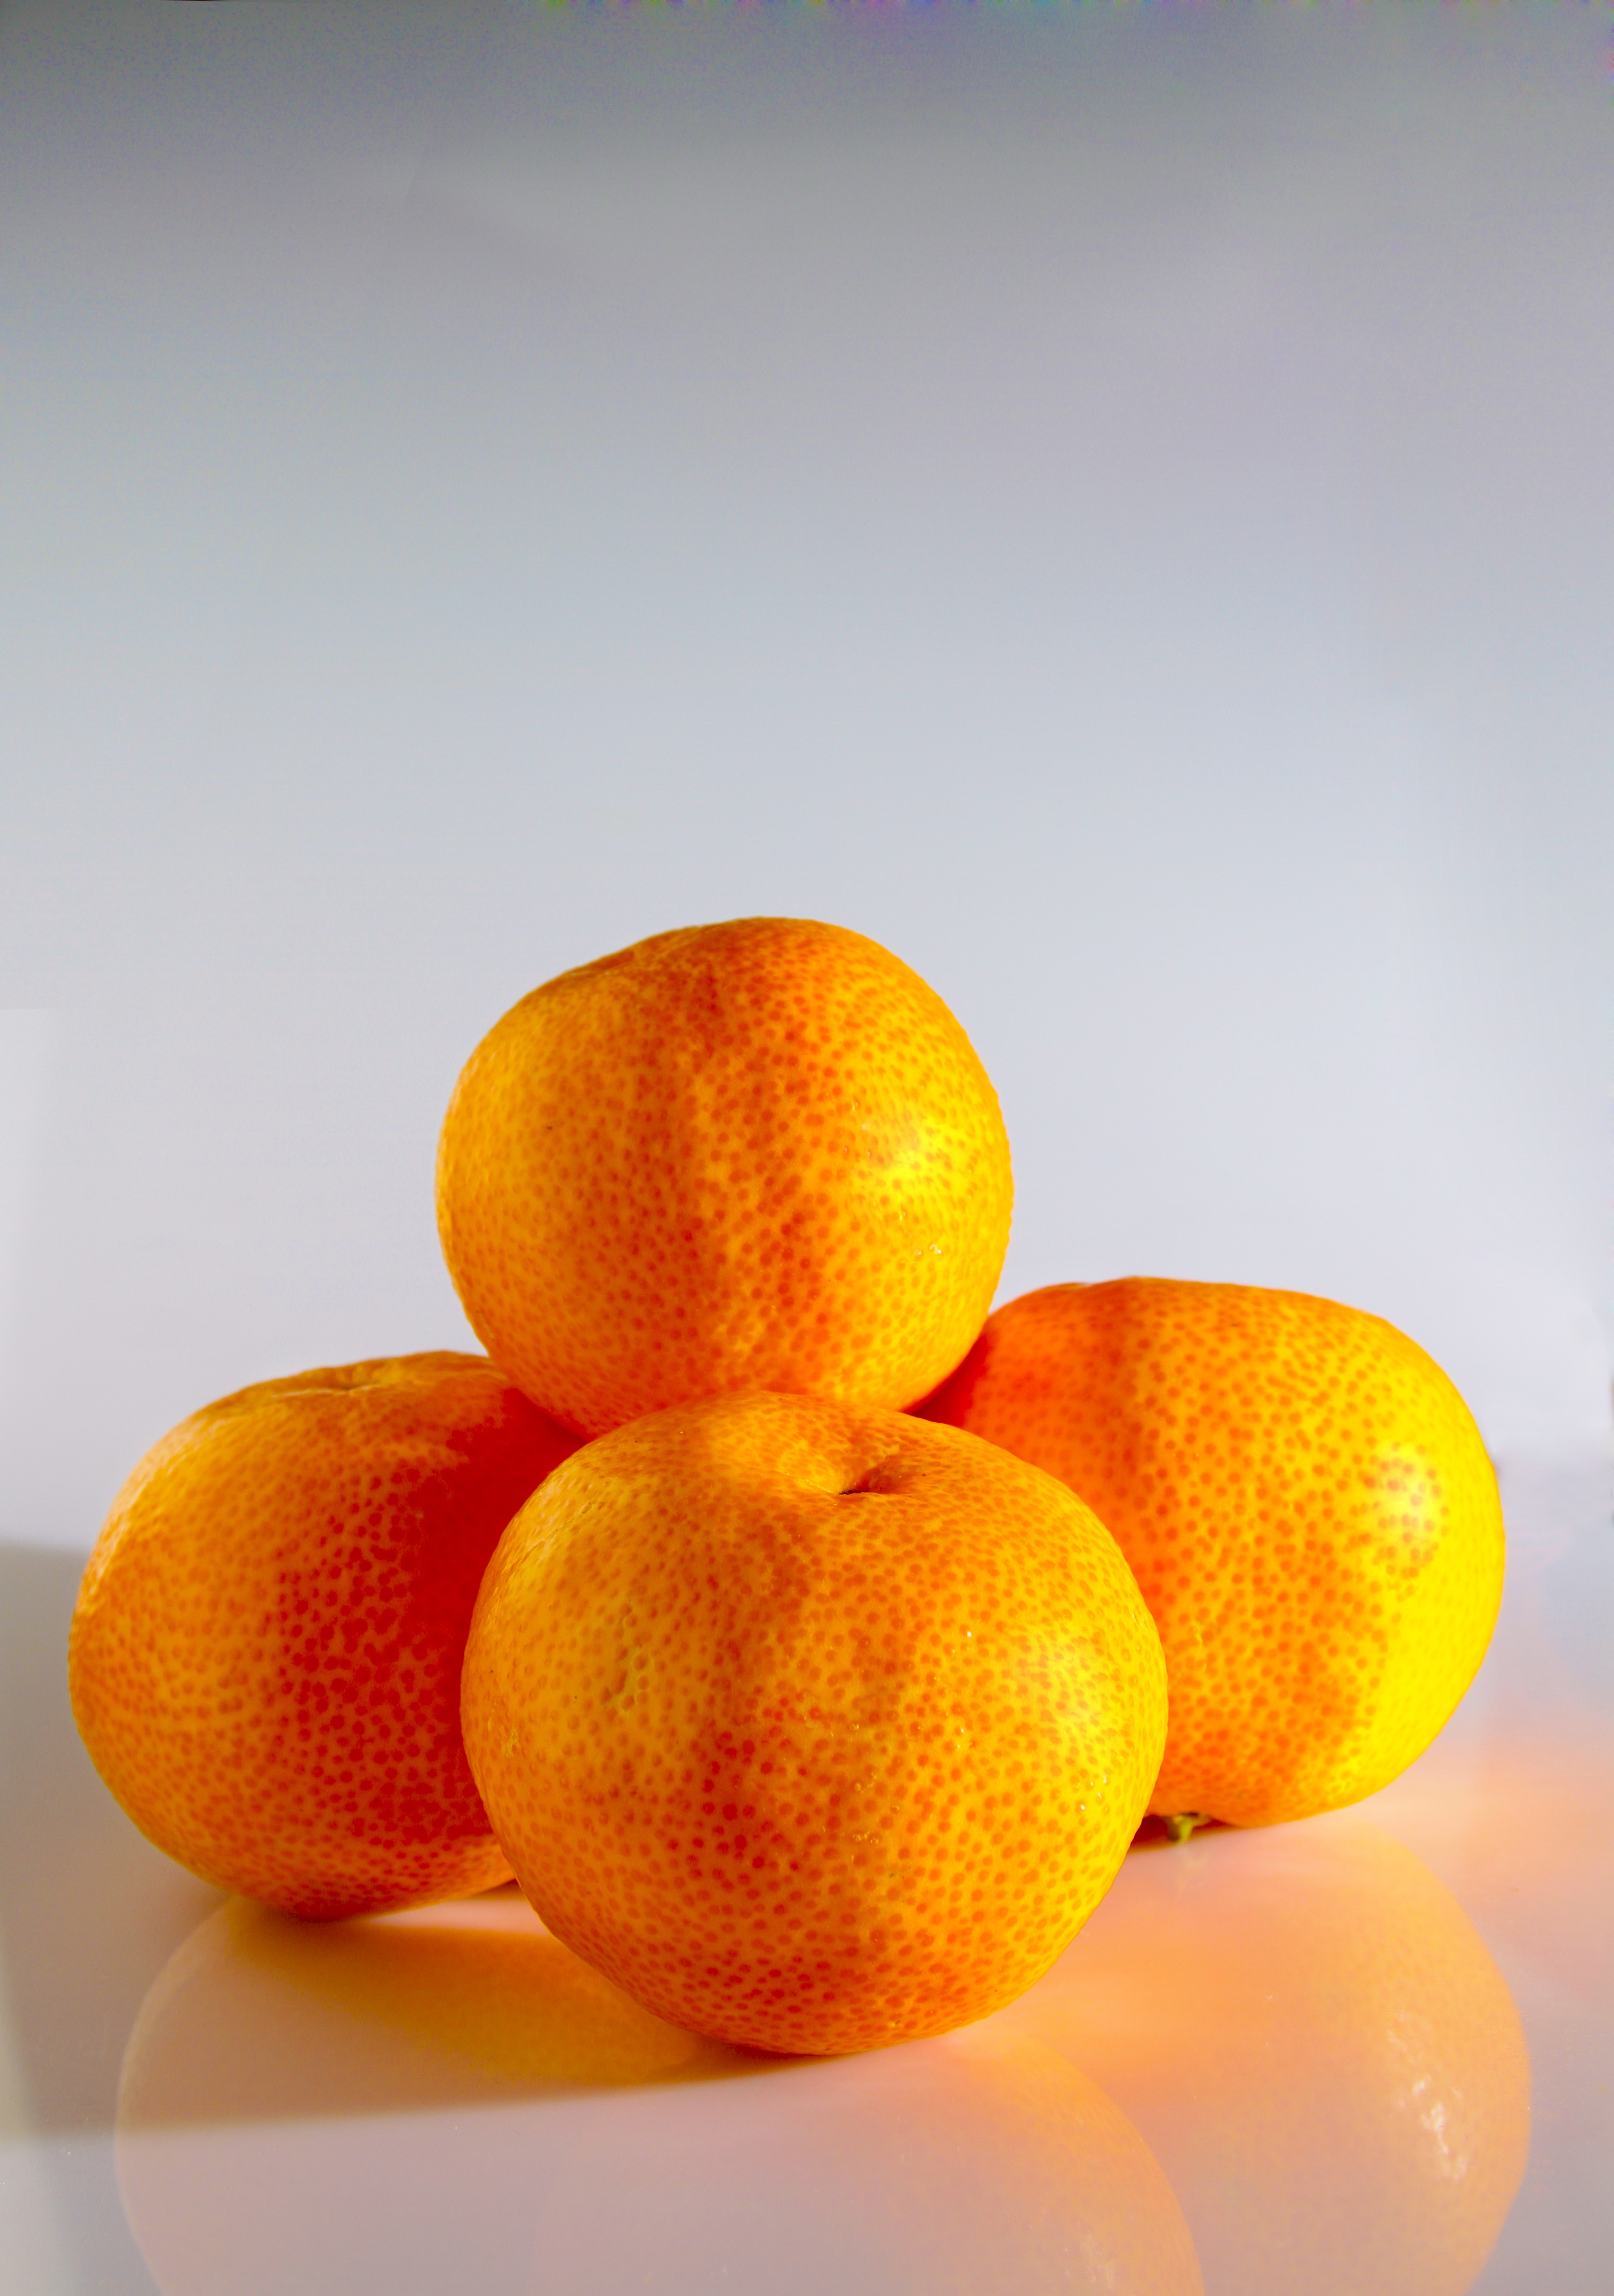
plant, fruit, orange, food, produce, stack, yellow, eat, lemon, tropical fruit, vitamin, stacked, tangerine, kumquat, clementine, citrus, flowering plant, bitter orange, mandarin orange, land plant, tangelo